East Tennessee Female Institute

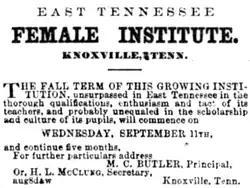
1872 ad for the East Tennessee Female Institute

In 1841, the Methodist Episcopal Church took over patronage of the academy, and the Reverend David McAnally was installed as principal. McAnally helped to greatly increase the school's collections, and the school continued to grow under his leadership.